Order of the People's Hero

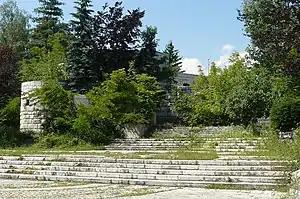
Vraca Memorial Park is located in Sarajevo, Bosnia and Herzegovina.

Eight cities were the Order of the People's Hero (one in each Socialist Republic and Socialist Province), and granted the title "Hero City". Dates of the award are given in parentheses.